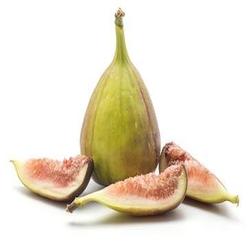
Label: Fig